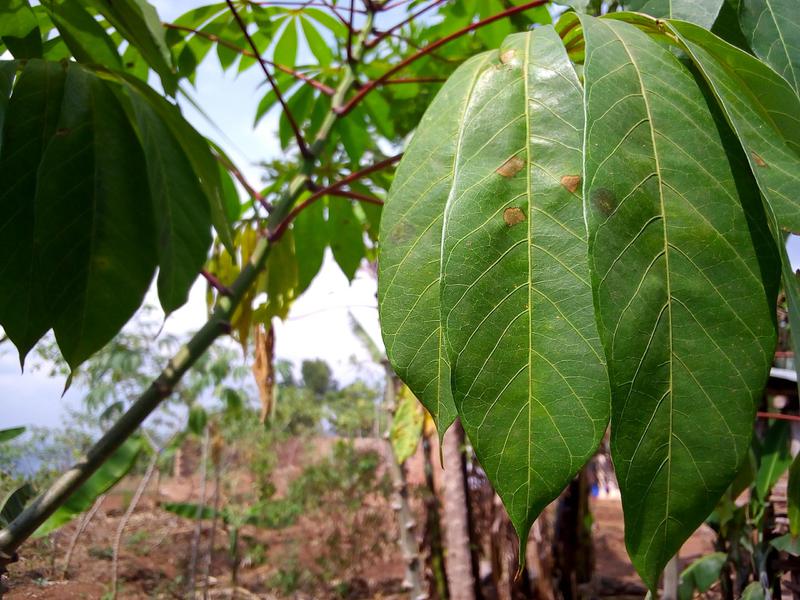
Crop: cassava
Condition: bacterial_blight